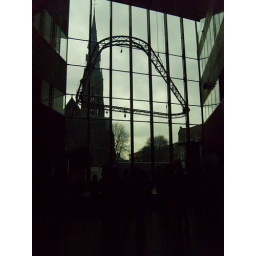
Een dag-excursie, georganiseerd door Cheops, in het (uiteindelijk niet zo) zonnige zuiden van Nederland: Eindhoven!